Vladimir Nebylitsyn

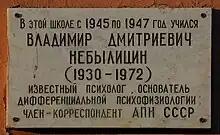
Memorial tablet on the wall of school number 121 in Chelyabinsk, Russia. Text: Vladimir Dmitrievich Nebylitsin (1930–1972), famous psychologist, founder of differential psychophysiology, corresponding member of Academy of Pedagogical Sciences of USSR learned in this school in 1945–1947

Vladimir Dmitrievich Nebylitsyn, Russian: Владимир Дмитриевич Небылицын (1930, Chelyabinsk region — 1 October 1972, near Adler) was a Soviet psychologist, one of Boris Teplov's disciples, professor (1968), associate member of the Russian Academy of Pedagogy.